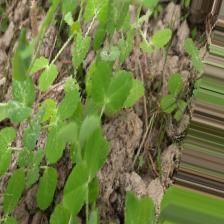
Label: Powdery Mildew